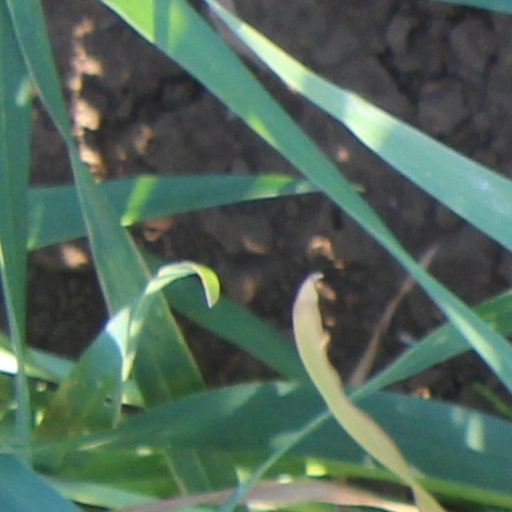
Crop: wheat